Tirupati–Amravati Express

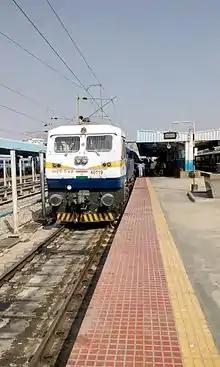
Tirupati–Amravati Express waiting to depart at station

The 12765 / 12766 Tirupati–Amravati Express is a Superfast train belonging to Indian Railways connecting Tirupati in Andhra Pradesh with Amravati in Maharashtra.